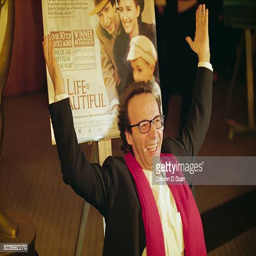
winner for award category and profession shows his enthusiasm the day before the oscars